Kilwinning

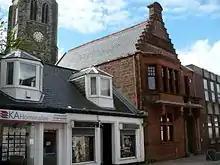
Mother Lodge building on Main St.

Kilwinning is notable for housing the original Lodge of Freemasonry in Scotland. When the Lodges were renumbered, Kilwinning was kept as Lodge Number '0', the Mother Lodge of Scotland.